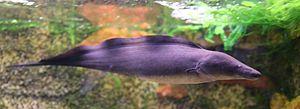
Gymnarque du Nil à l'aquarium tropical de la porte dorée à Paris.